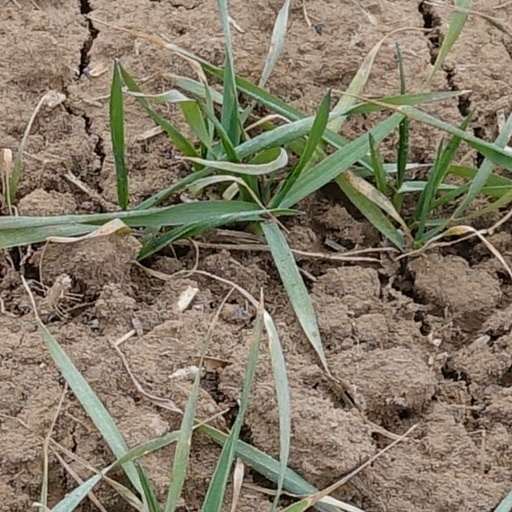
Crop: wheat